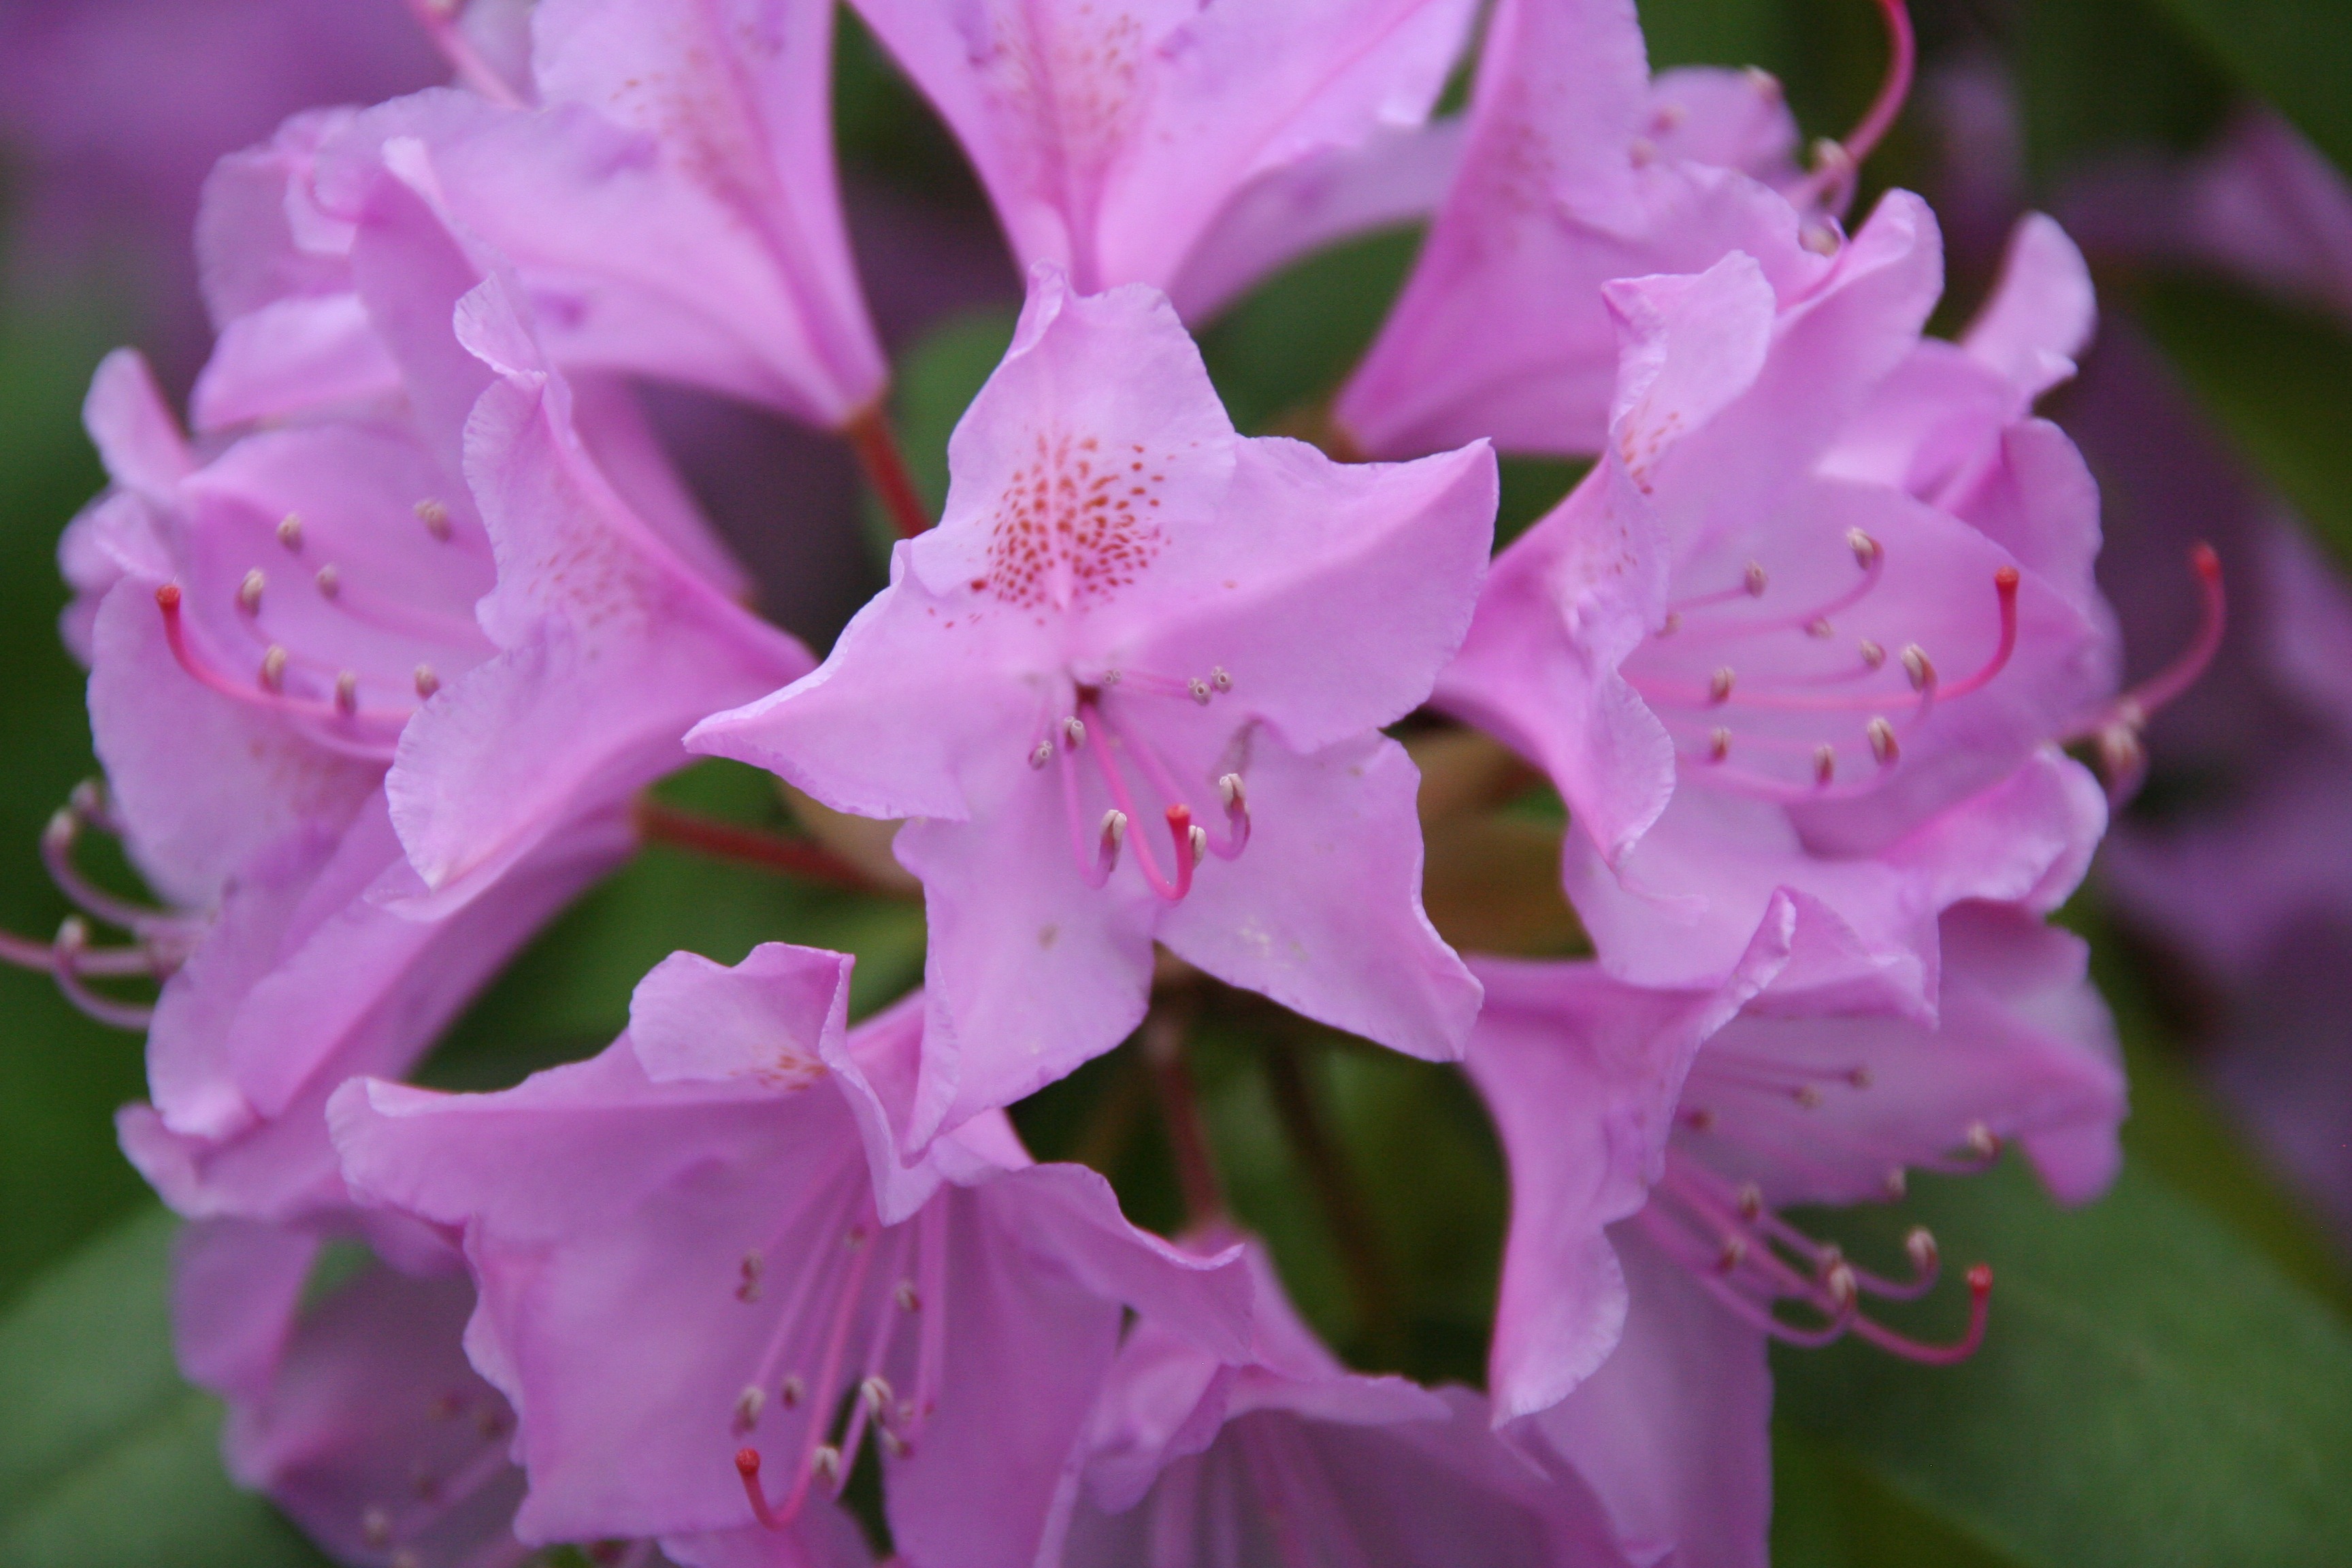
blossom, plant, flower, botany, garden, flora, shrub, rhododendron, macro photography, flowering plant, woody plant, land plant